Rasmus Gemke

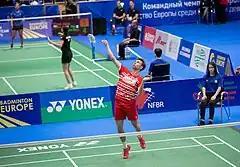
Gemke at the 2018 Kazan European men's team championships

Rasmus Gemke (born 11 January 1997) is a Danish badminton player. He was awarded the 2012 Badminton Denmark Comet of the Year. He was part of the Danish national U-19 team to win bronze at the 2015 European Junior Badminton Championships in Lubin, Poland. He made his senior international debut at the 2016 Belgian International tournament.